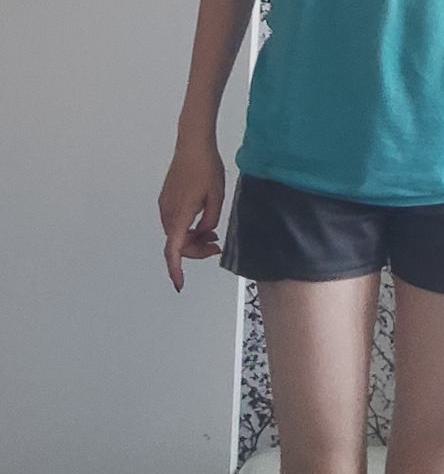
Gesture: no_gesture